COVID-19 lockdowns by country

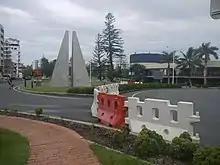
A barrier on the state border of Queensland and New South Wales preventing interstate travel in April 2020 during the COVID-19 pandemic in Australia.

A number of Australian states, territories, and cities have implemented lockdowns in response to the pandemic. The country entered a general nationwide lockdown on 23 March 2020 during the first wave of the pandemic, which was lifted on 15 May 2020.